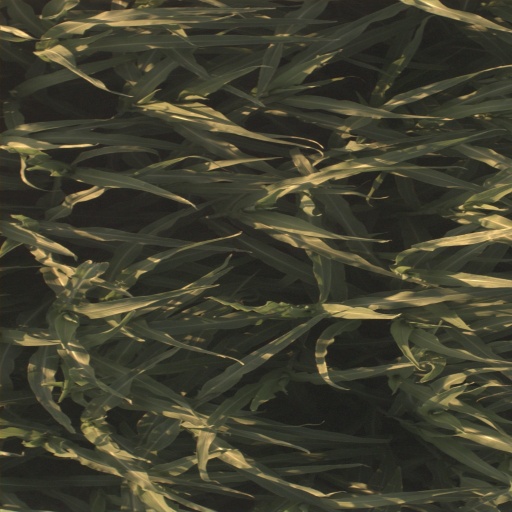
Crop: sorghum